Earl of Dunraven and Mount-Earl

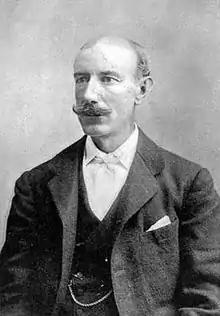
Windham Wyndham-Quin, 4th Earl of Dunraven and Mount-Earl

Earl of Dunraven and Mount-Earl (usually referred to as Earl of Dunraven) was a title in the Peerage of Ireland. It was created on 5 February 1822 for Valentine Quin, 1st Viscount Mount-Earl. Quin had already been created a Baronet, of Adare in County Limerick, in the Baronetage of Ireland, in 1781, Baron Adare, of Adare in the County of Limerick, on 31 July 1800, and Viscount Mount-Earl on 3 February 1816. He was made Viscount Adare in 1822 at the same time as he was given the earldom. The latter peerage titles were also in the Peerage of Ireland.